Soho

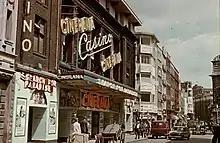
Old Compton Street in 1960

The Soho area has been at the heart of London's sex industry for more than 200 years; between 1778 and 1801, 21 Soho Square was location of the White House, a brothel described by the magistrate Henry Mayhew as "a notorious place of ill-fame". Shortly before World War I, two rival gangs, one led by Chan Nan (also called "Brilliant Chang") and the other by Eddie Manning, controlled drugs and prostitution in Soho. Both were eventually arrested and imprisoned; Manning died midway through a three-year sentence in 1933. Following World War II, gangs set up rings of prostitutes in the area, concentrated around Brewer Street and Rupert Street. Photographers also visited Soho in the hope of being able to blackmail people caught in the act of visiting prostitutes.